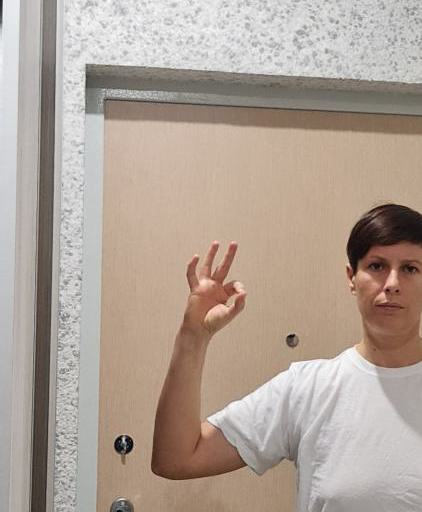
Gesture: ok